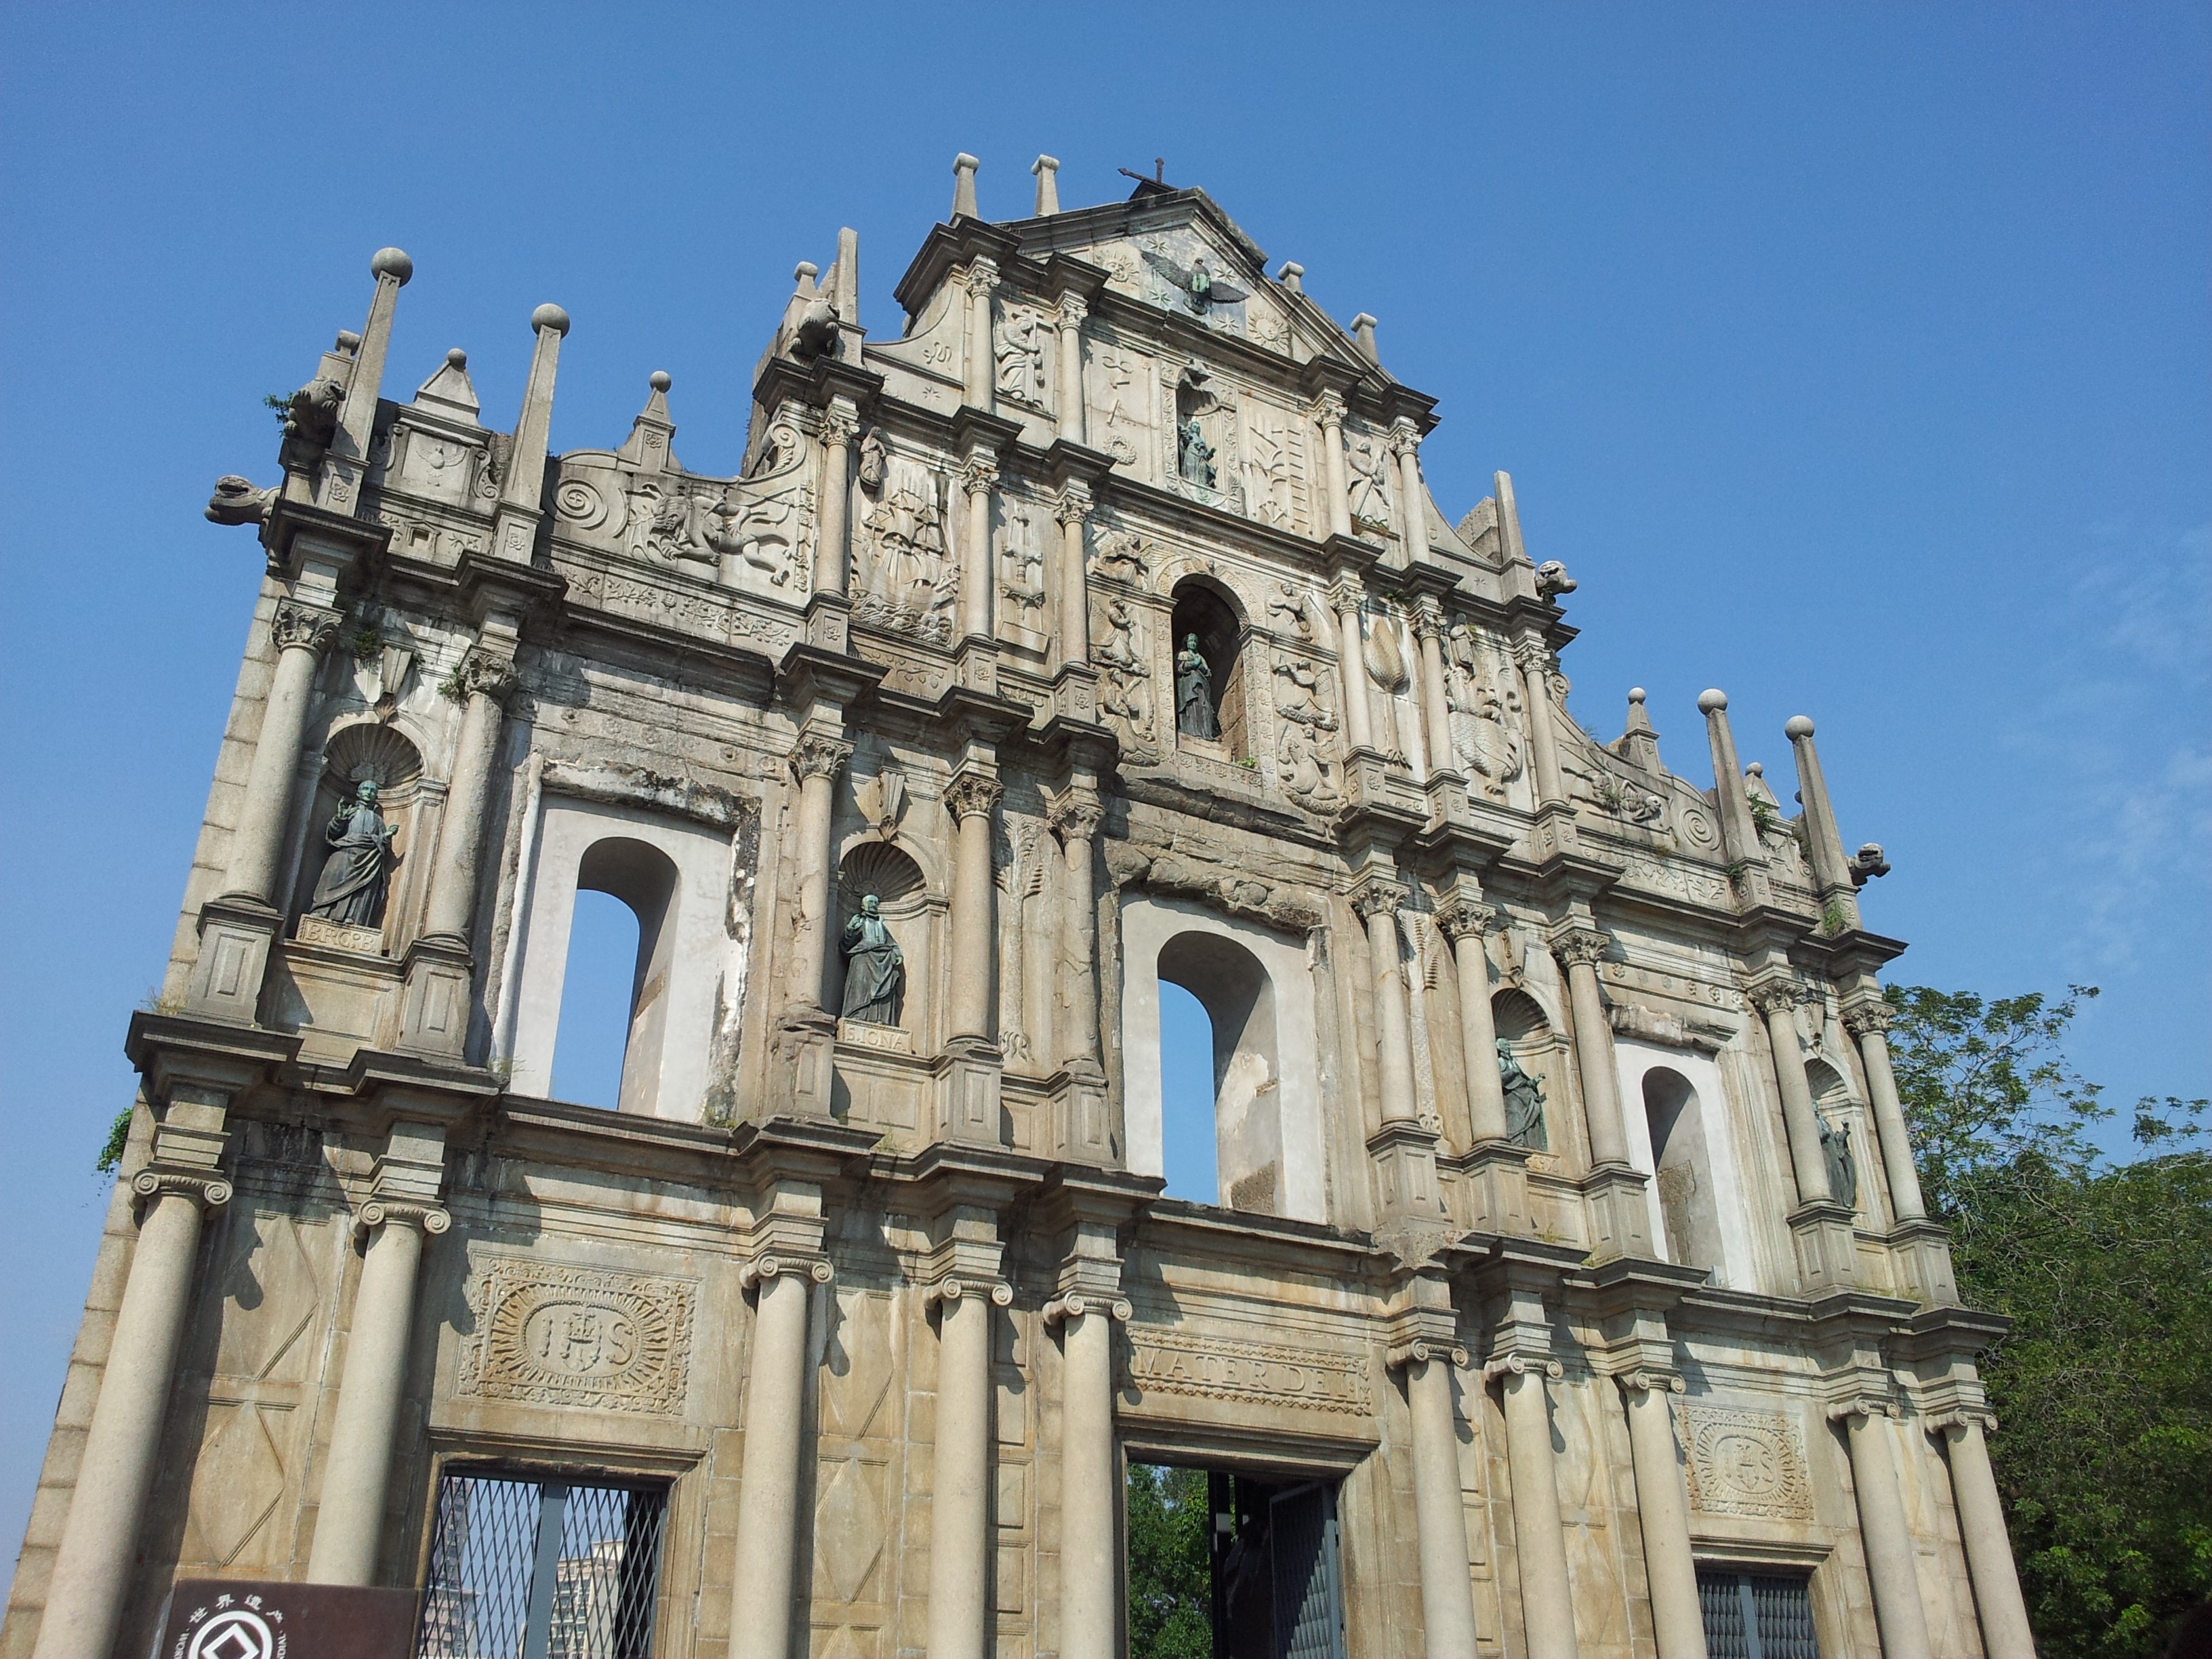
outdoor, architecture, structure, building, old, city, religion, landmark, facade, church, cathedral, historic, tourism, place of worship, macau, religious, catholic, design, basilica, aged, architecture design, tours, historic site, ancient history, ancient roman architecture